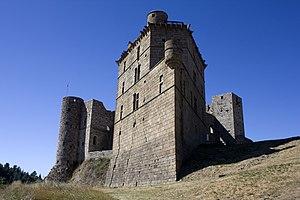
Le château de Portes est situé sur la commune de Portes, dans le département du Gard. Il surveillait l’ancien chemin dit de Regordane, qu’empruntaient les pèlerins de Saint-Gilles et les Croisés vers la Terre sainte sur dix lieues. Les Anduze, les Randon et les Polignac rendront hommage à l’abbé de Saint-Pierre-de-Sauve pour ce château du XIᵉ au XIVᵉ siècle.
Le canton de Génolhac est une ancienne division administrative du département du Gard, dans l'arrondissement d'Alès.
Cet article recense de manière non exhaustive les châteaux, maisons fortes, mottes castrales, situés dans le département français du Gard.
Cet article recense les monuments historiques du Gard, en France.